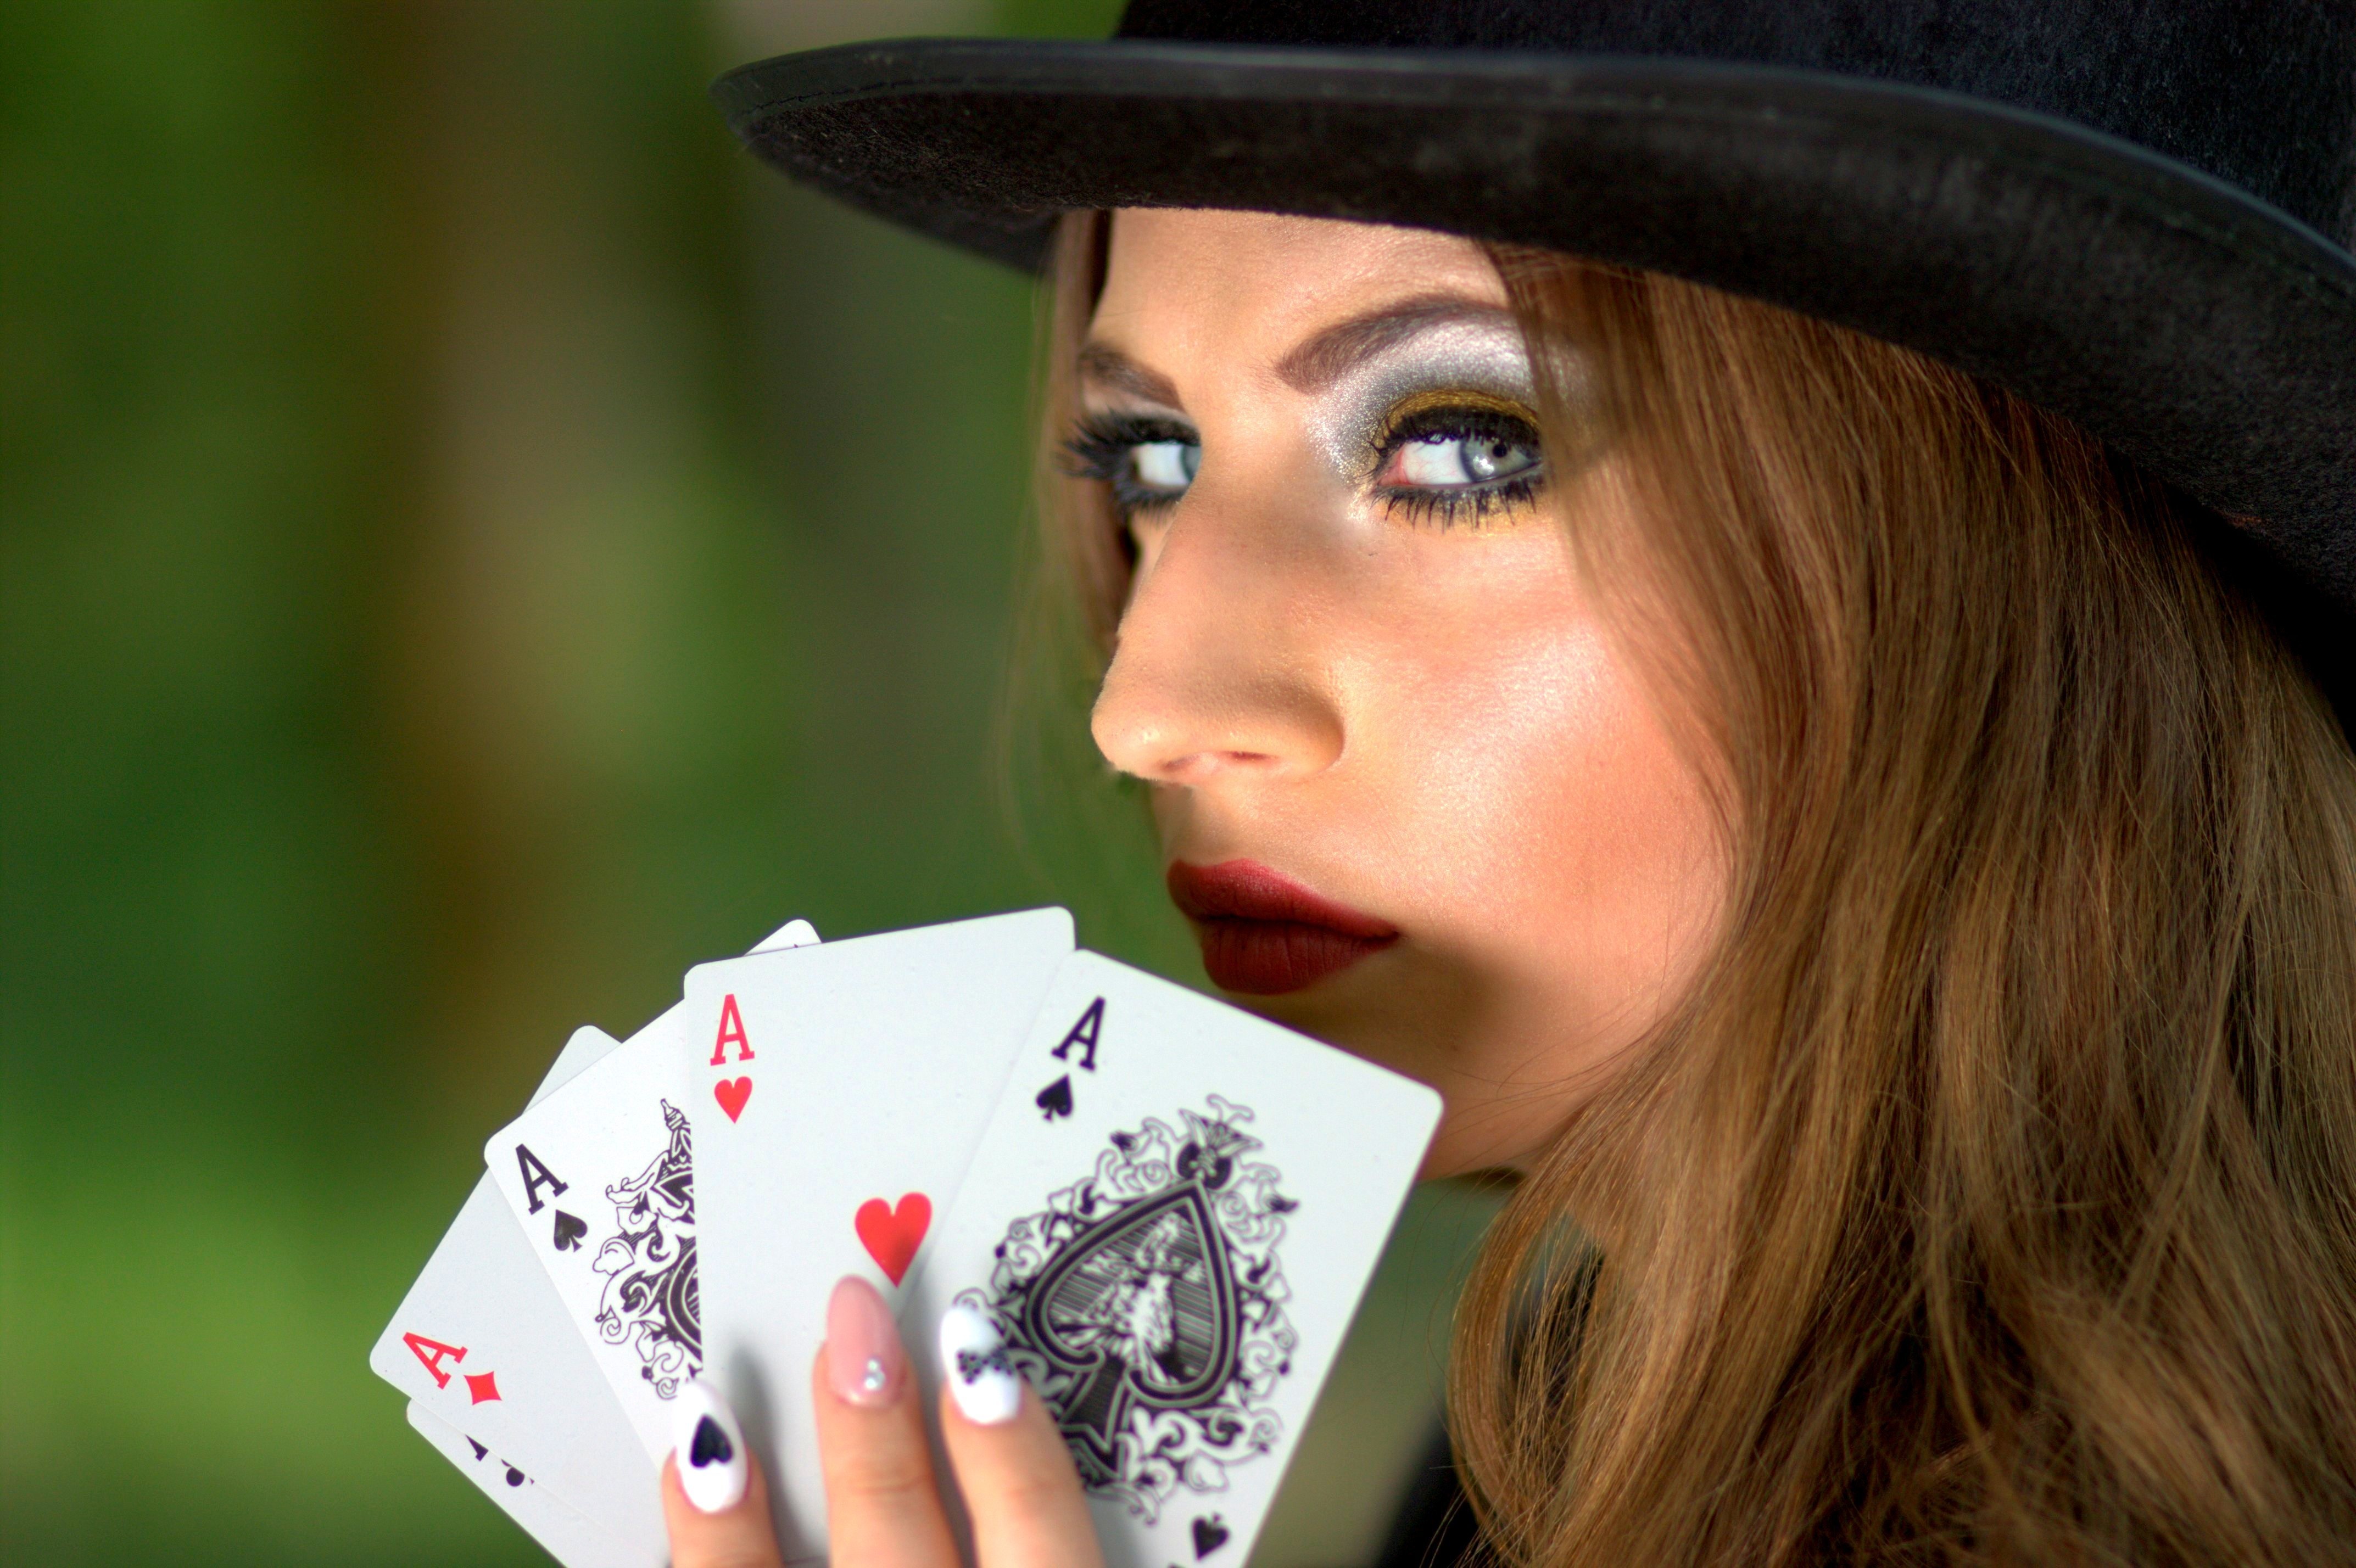
person, girl, ace, nose, luck, topper, poker, playing cards